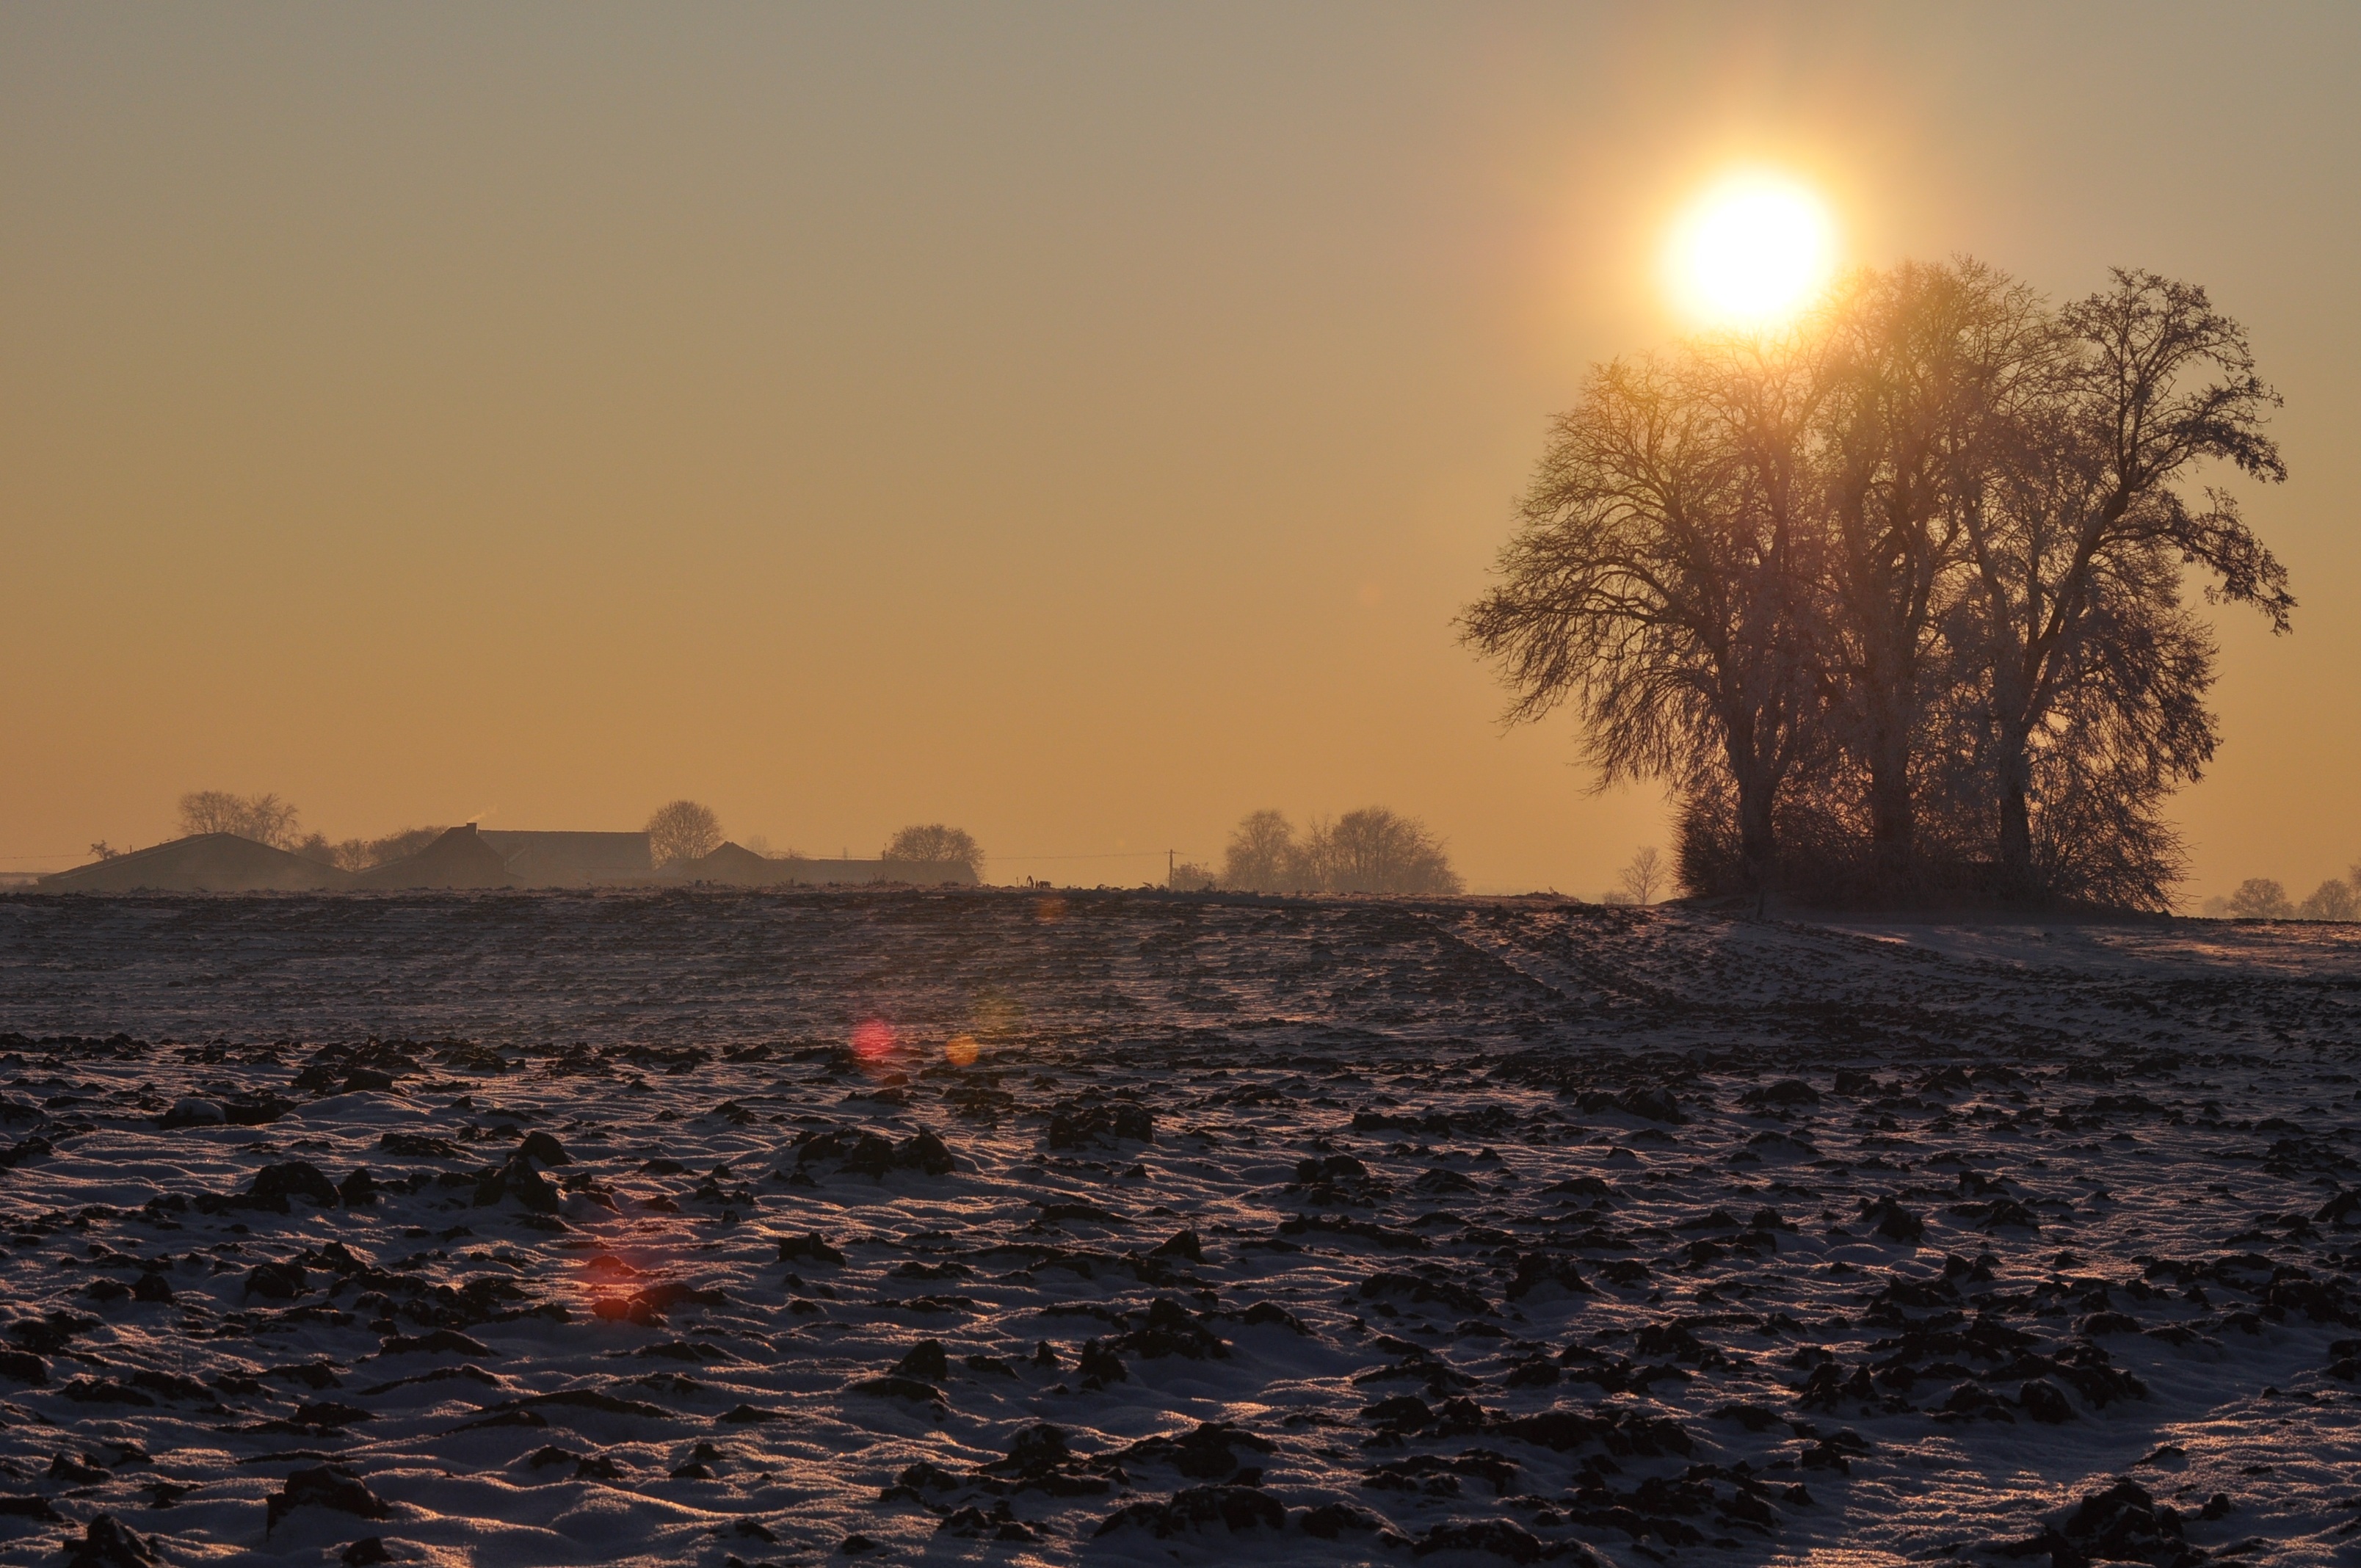
landscape, sea, coast, nature, horizon, snow, winter, sun, sunrise, sunset, white, sunlight, morning, shore, dawn, dusk, evening, twilight, soil, winter landscape, trees, atmospheric phenomenon